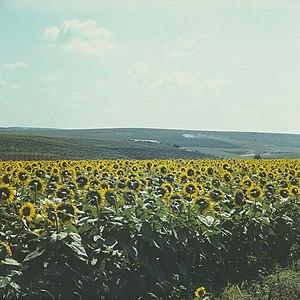
L'agriculture en Moldavie a comme le reste des activités économiques du pays subi une crise importante à la suite de la chute de l'URSS.